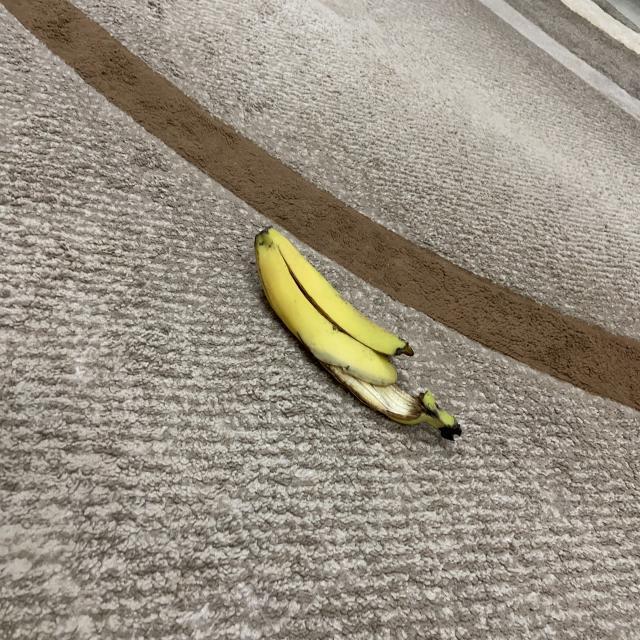
Label: bananas